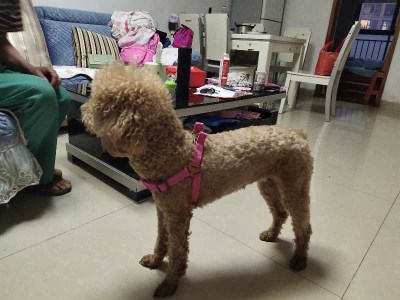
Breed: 2925-n000114-toy_poodle